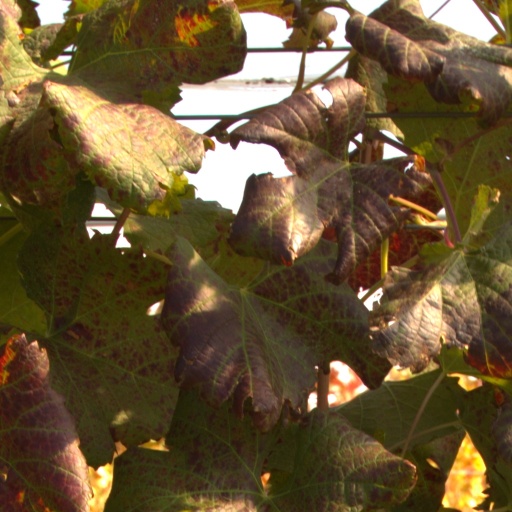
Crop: grape